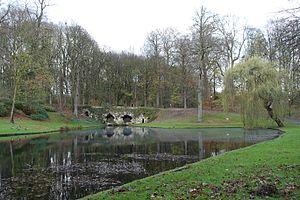
Domaine des Trois Fontaines ou Les Trois Fontaines est un parc belge de la commune de Vilvorde, mais débordant sur le territoire de la ville de Bruxelles. Le domaine est propriété de la ville de Vilvorde et est probablement l'un des plus anciens parcs paysagers de la Belgique.